Tortrix incendiaria

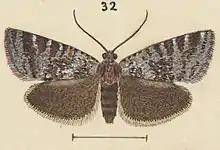
Illustration of female

Tortrix incendiaria is a species of moth of the family Tortricidae. It is endemic to New Zealand. It is likely that this species probably belongs to another genus and as such this species is also known as "Tortrix "(s.l.) "incendiaria".